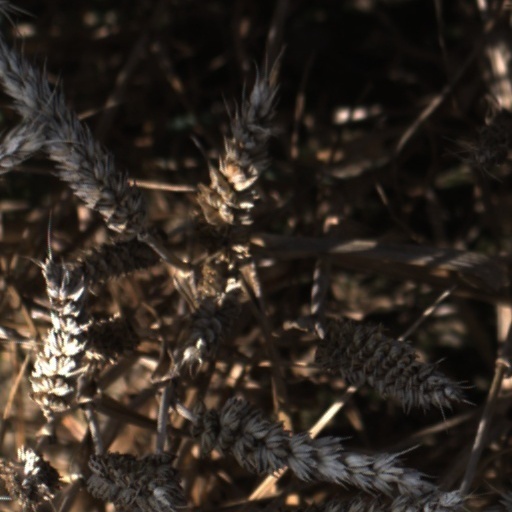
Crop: wheat